2017 Overton's 301

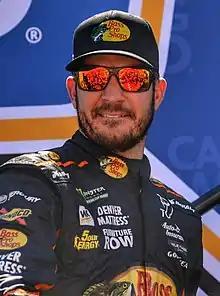
Martin Truex Jr. scored the pole position.

Martin Truex Jr. scored the pole for the race with a time of 28.621 and a speed of after Kyle Larson was disqualified after failing post-qualifying inspection.